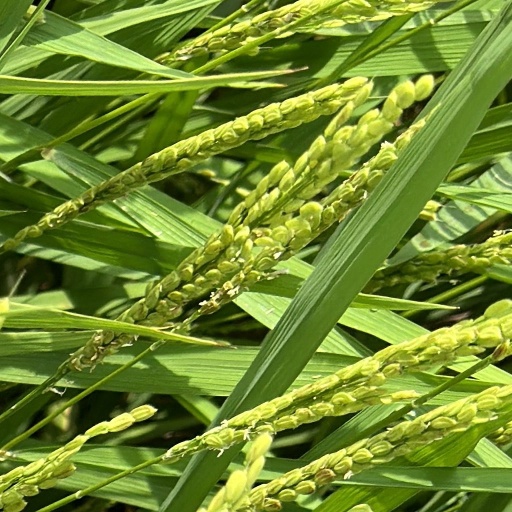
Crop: rice